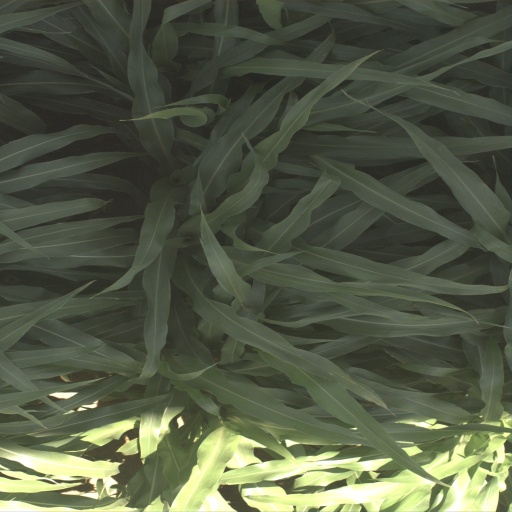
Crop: sorghum